Gracehill Moravian Church and Cemetery

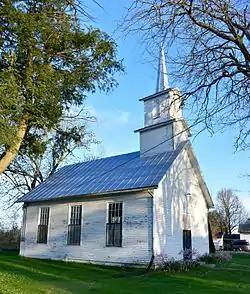
Church in 2016

Gracehill Moravian Church and Cemetery is a historic church and cemetery located southwest of Washington, Iowa, United States. It was added to the National Register of Historic Places in 1977.